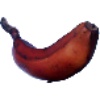
Label: Banana Red 1